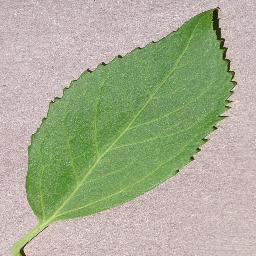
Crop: cherry
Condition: (including_sour)_healthy